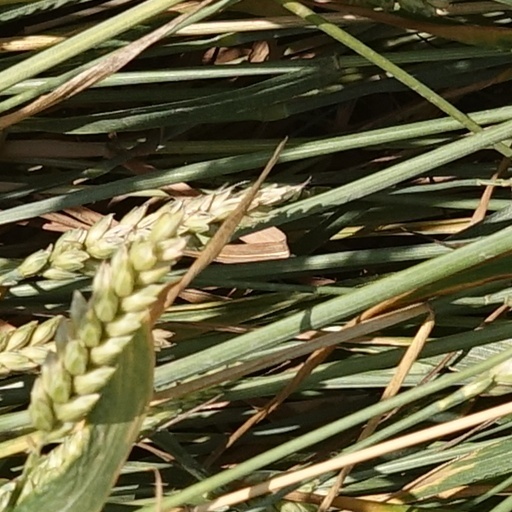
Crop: wheat